Buddhism in Myanmar

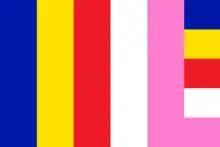
Burmese Buddhist flag

Bayinnaung also promoted mass ordinations into the Sinhala Sangha at the Kalyani Ordination Hall in the name of purifying the religion. He also prohibited all human and animal sacrifices throughout the kingdom. In particular, he forbade the Shan practice of killing the slaves and animals belonging to a "saopha" at his funeral. He also sent Burmese Theravada monks to preach in the Shan realm. During his reign, there were great scholars such as Saddhammalamkara, Dhammabuddha and Ananda (known for his commentary on the "Dhammasanghani's" Abhidhammamatika).